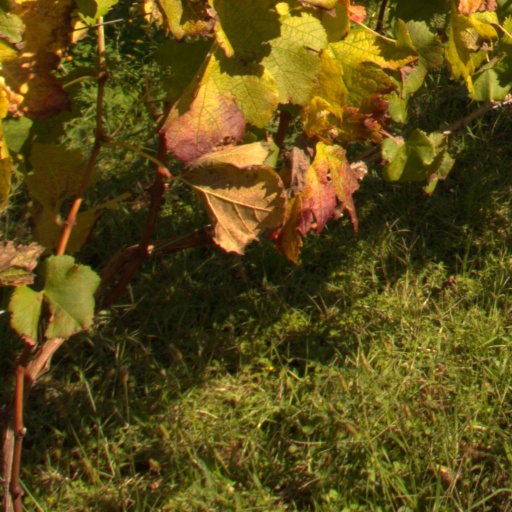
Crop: grape